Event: Ecuador Earthquake
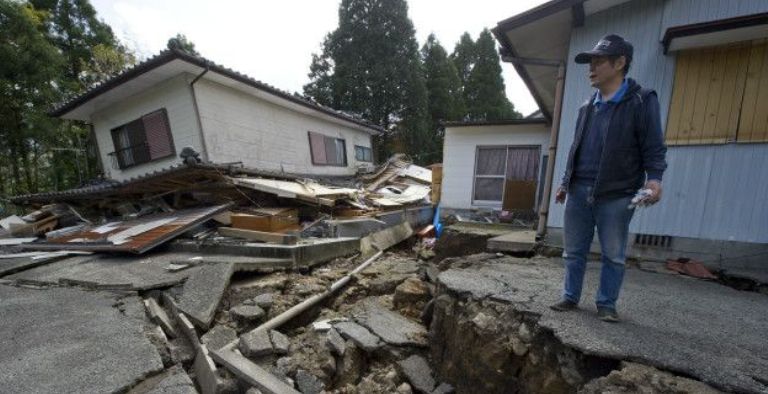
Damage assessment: damage